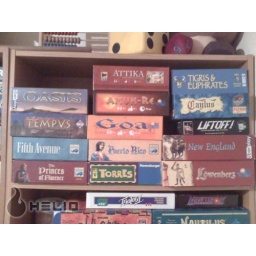
I organize games by box shape. These games are all in rectangular boxes.